Aventicum

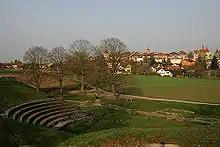
The Theatre with the modern town of Avenches in the background

The theatre was built during the early 2nd century in an area that was previously occupied by scattered houses. It was rebuilt and renovated numerous times, though details are unclear. In the last third of the 3rd century it was rebuilt as a fortified refuge and a moat was added. It was used for this purpose until the middle of the 4th century.